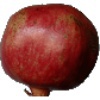
Label: Pomegranate 1